Aquarium of Genoa

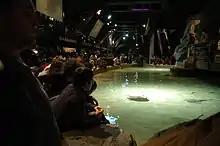
Aquarium of Genoa - The ray fish pool.

The original exhibition concept was to show the Ligurian Sea, the North Atlantic and Caribbean reefs "from two perspectives, one the New World/Old World encounter of 1492, the other the ecological awareness of 1992 and the present."